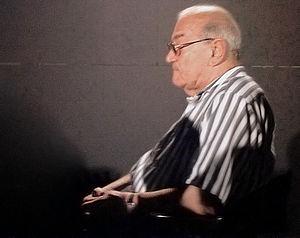
Viktor Lvovitch Kortchnoï, né le 23 mars 1931 à Leningrad, et mort le 6 juin 2016 à Wohlen, est un joueur d’échecs soviétique puis suisse. Il obtint l'asile politique de la Suisse en 1978, puis la nationalité suisse en 1992. Après sa défection de l'Union soviétique en 1976, Kortchnoï disputa deux matchs de championnat du monde d'échecs — en 1978 et en 1981 — et perdit à chaque fois contre le numéro un soviétique Anatoli Karpov, de vingt ans son cadet.